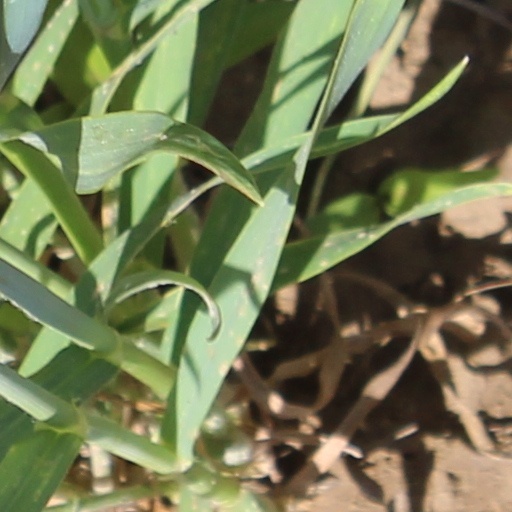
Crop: wheat